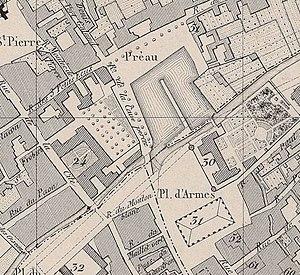
plan du centre ville
L'Hôtel-Dieu de Troyes était un Hôtel-Dieu situé en France, et dont la destination actuelle est l'hébergement du Musée de l'Apothicairerie et de la Cité du Vitrail de Troyes. Une partie des bâtiments est également dévolue au centre Universitaire de Troyes, qui dépend de l'Université de Reims-Champagne-Ardenne.